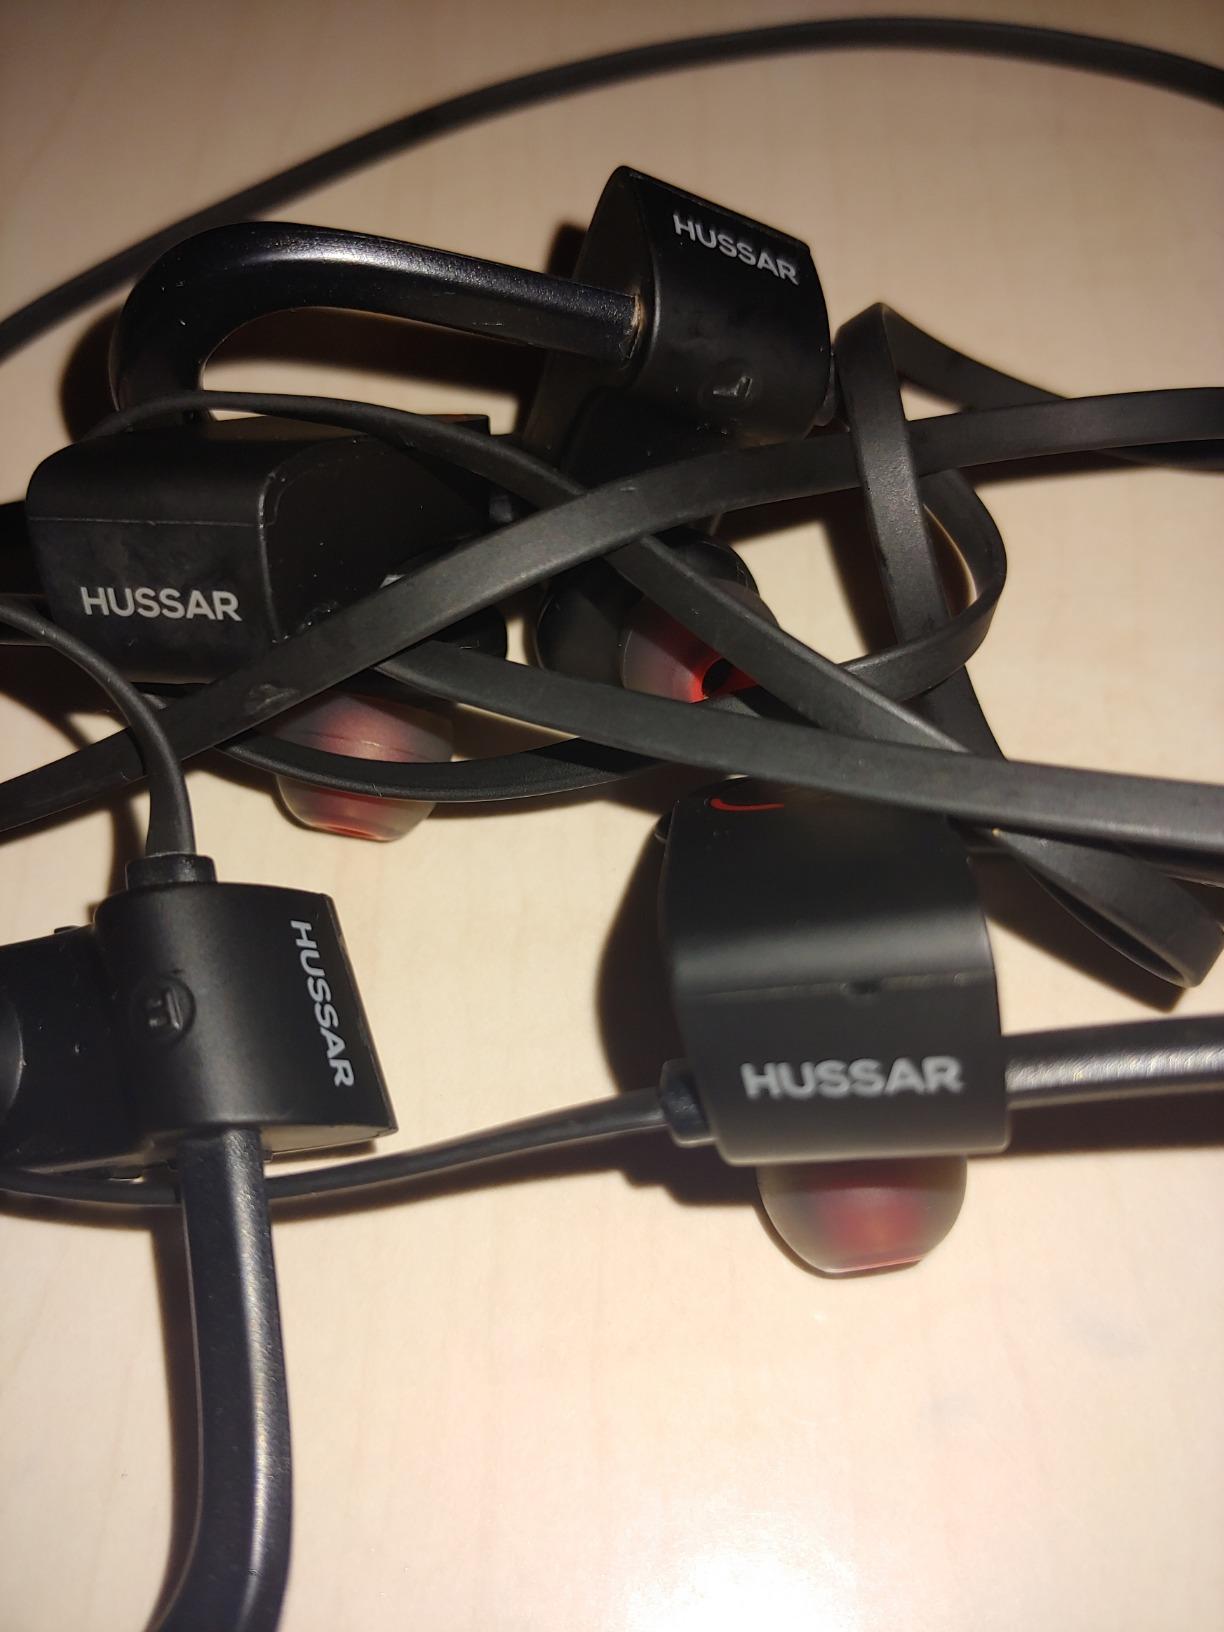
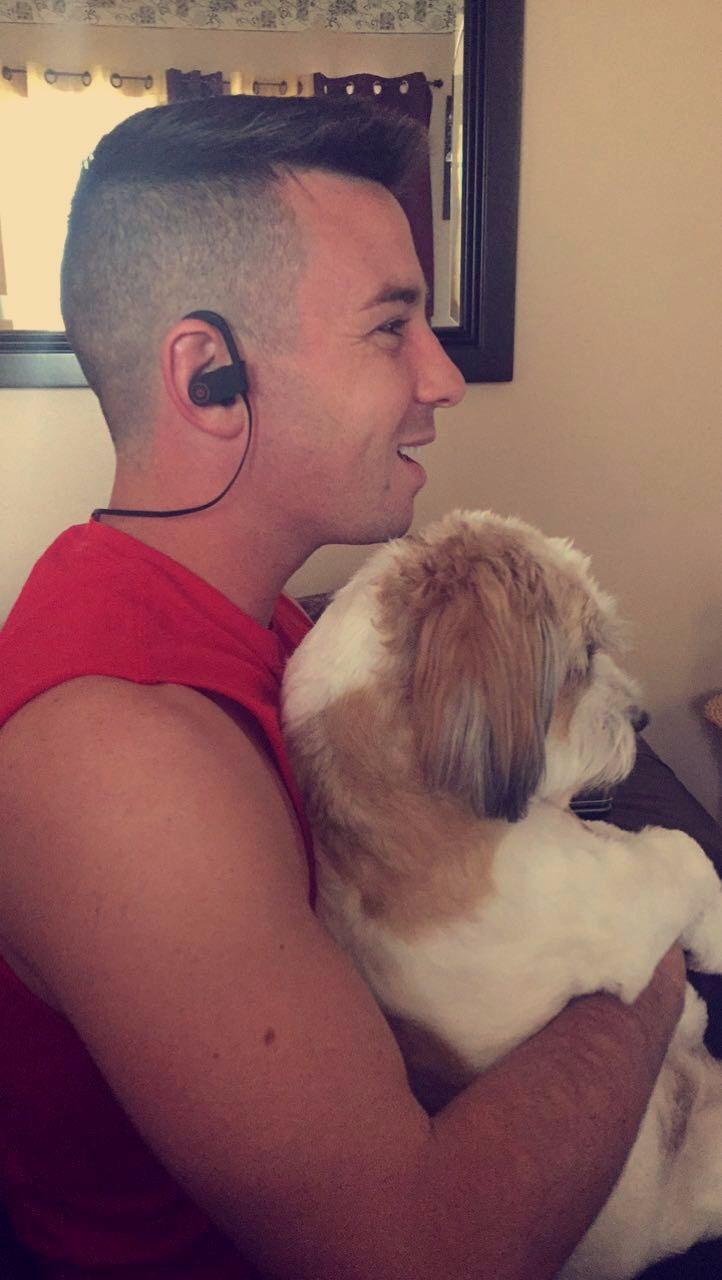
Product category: headphones
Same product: yes